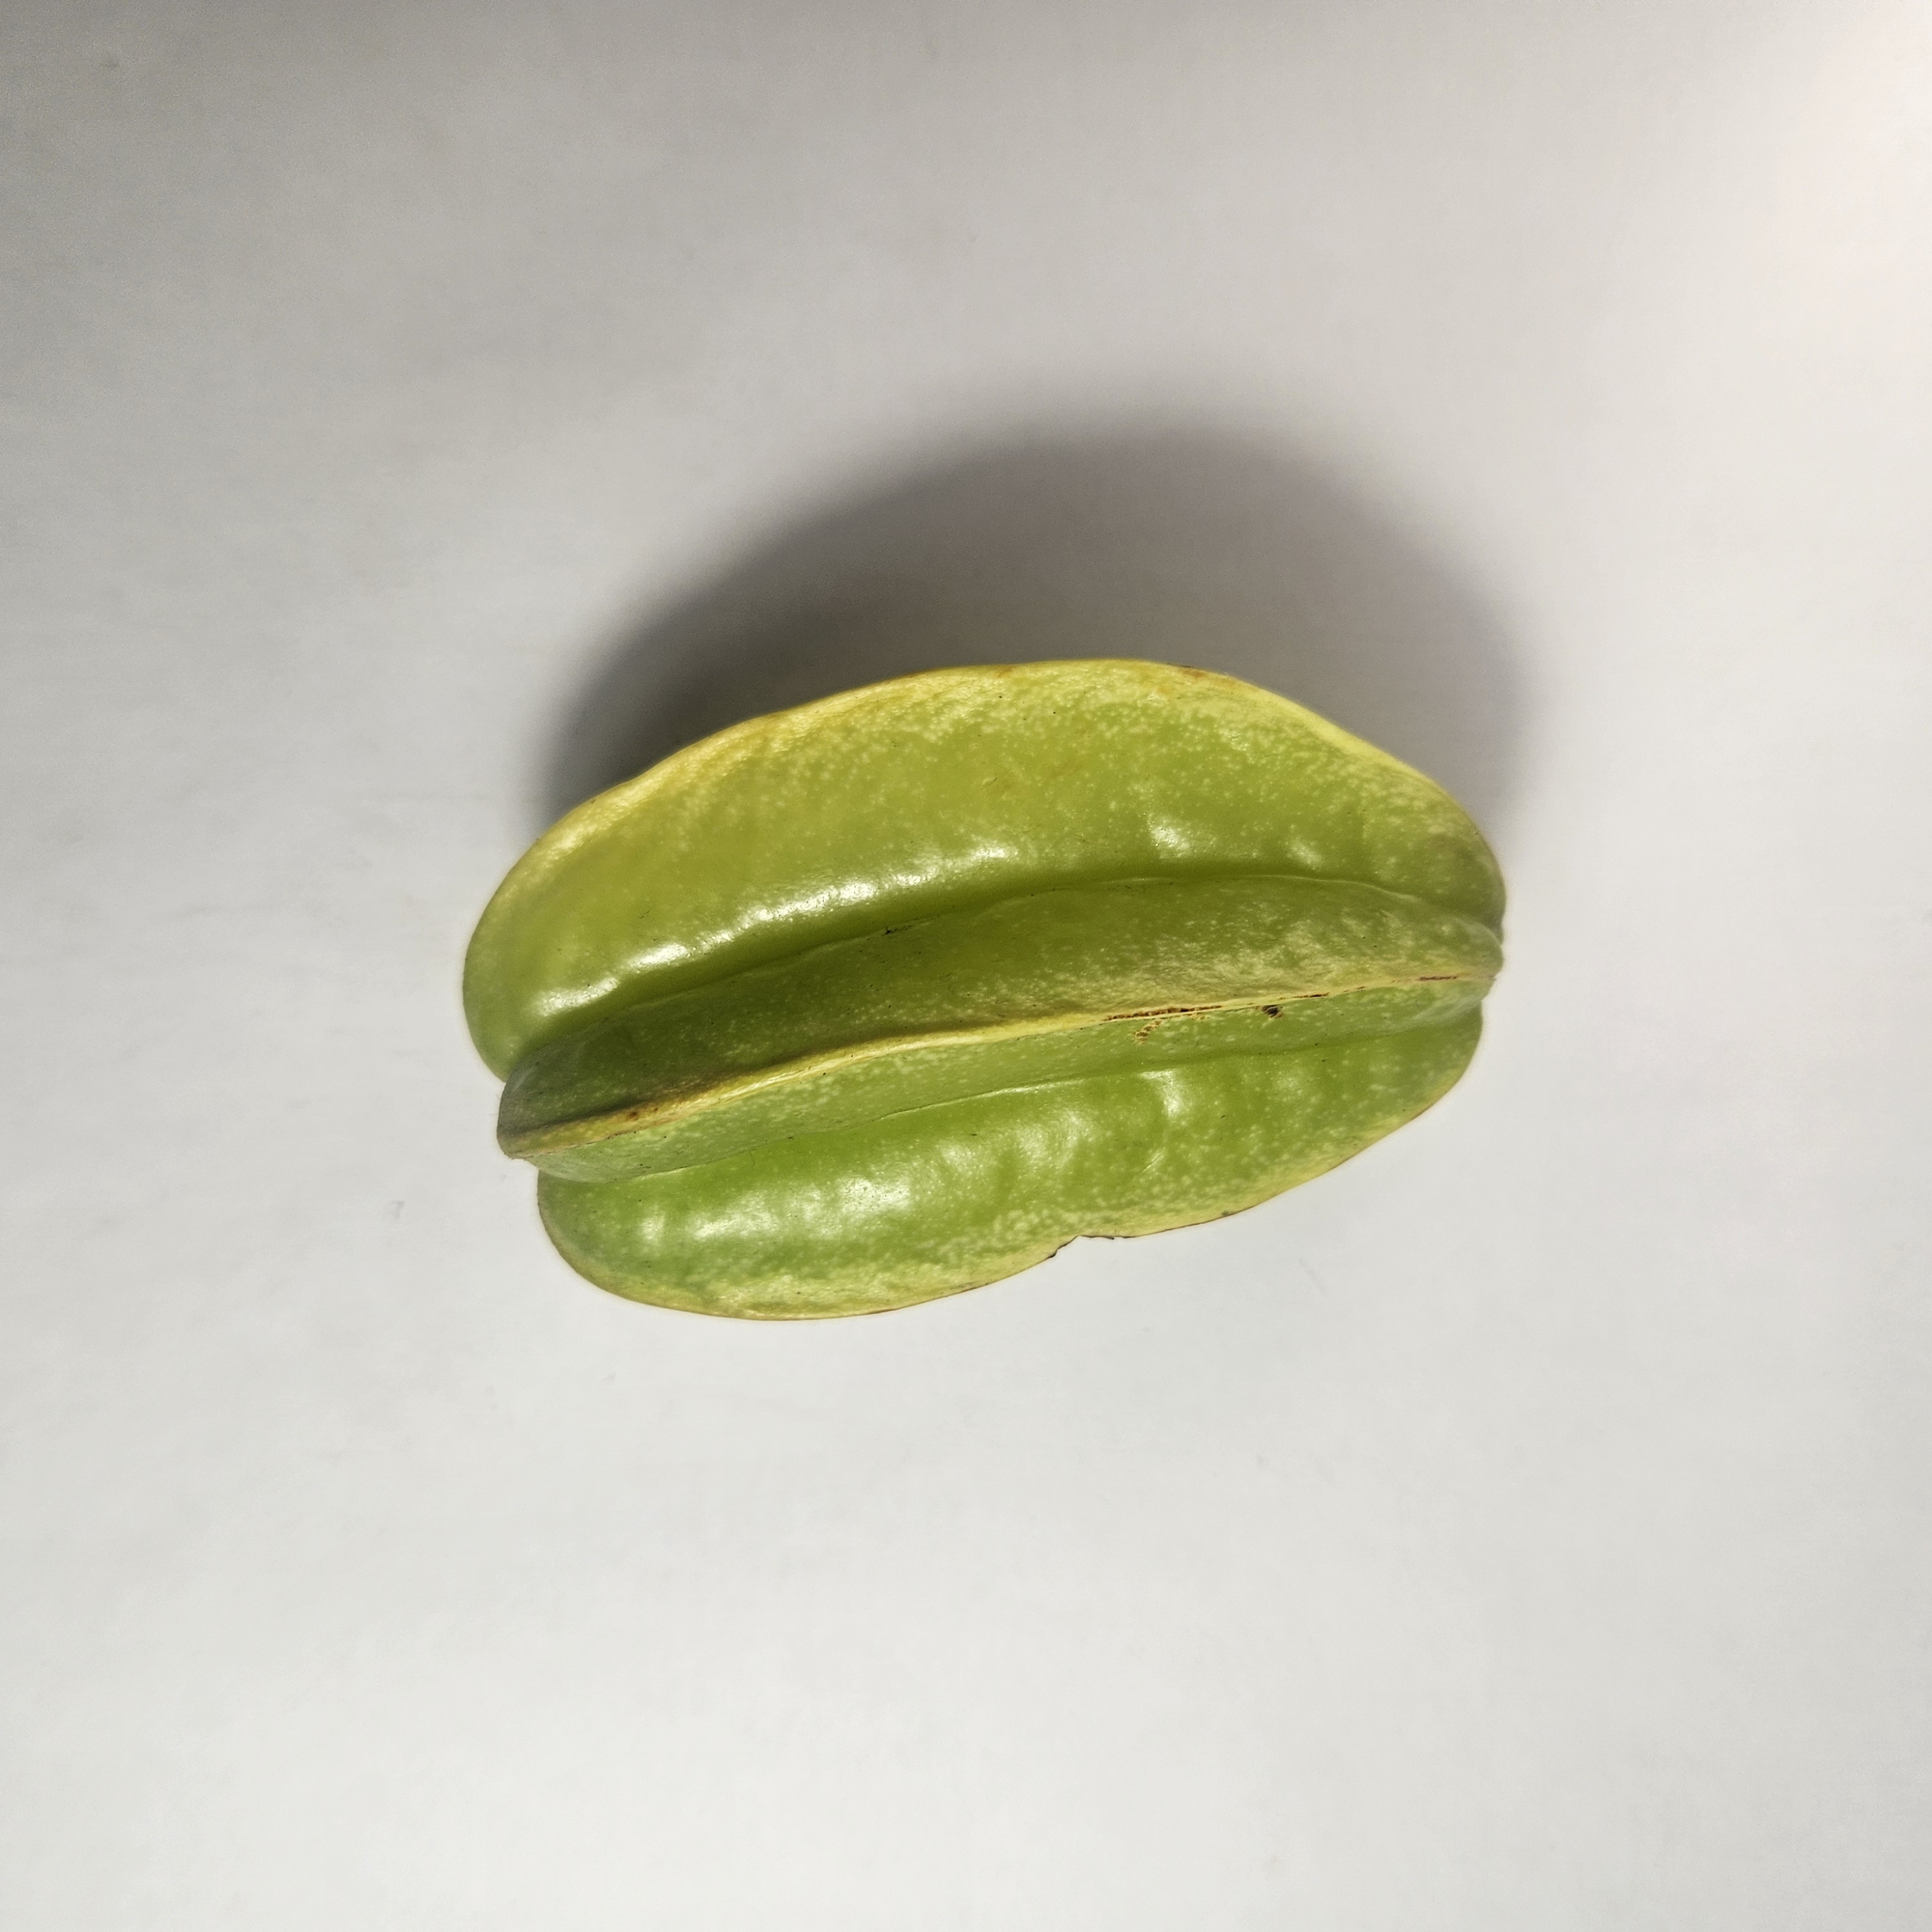
Label: Healthy Fruits